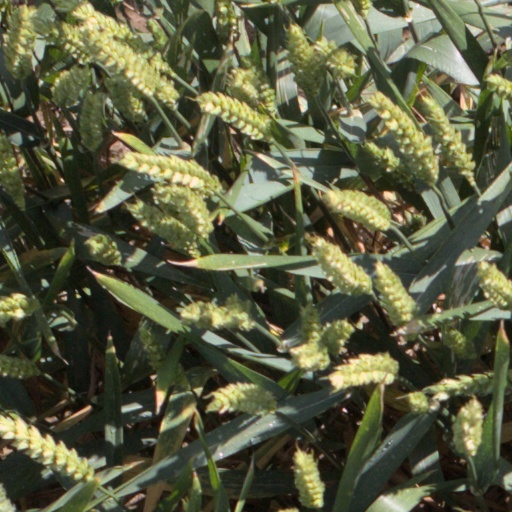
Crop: wheat